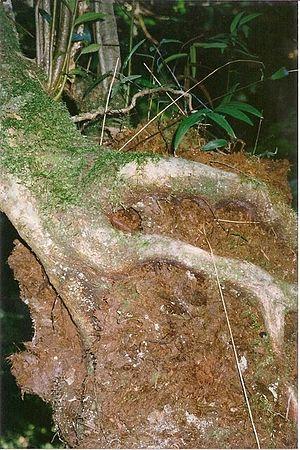
Une hémiépiphyte ou plante hémiépiphyte est une plante qui vit en épiphyte pendant une partie de son cycle biologique.